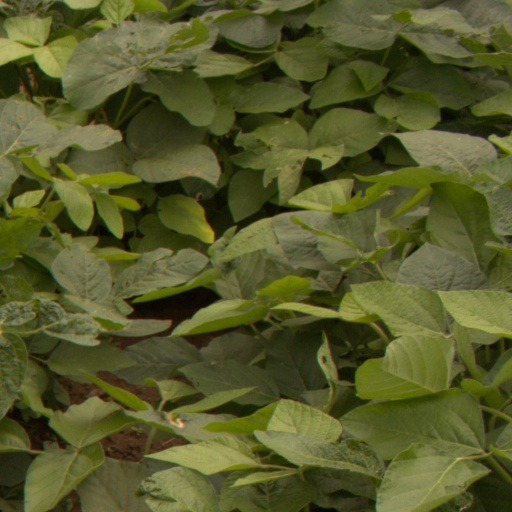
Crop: soybean